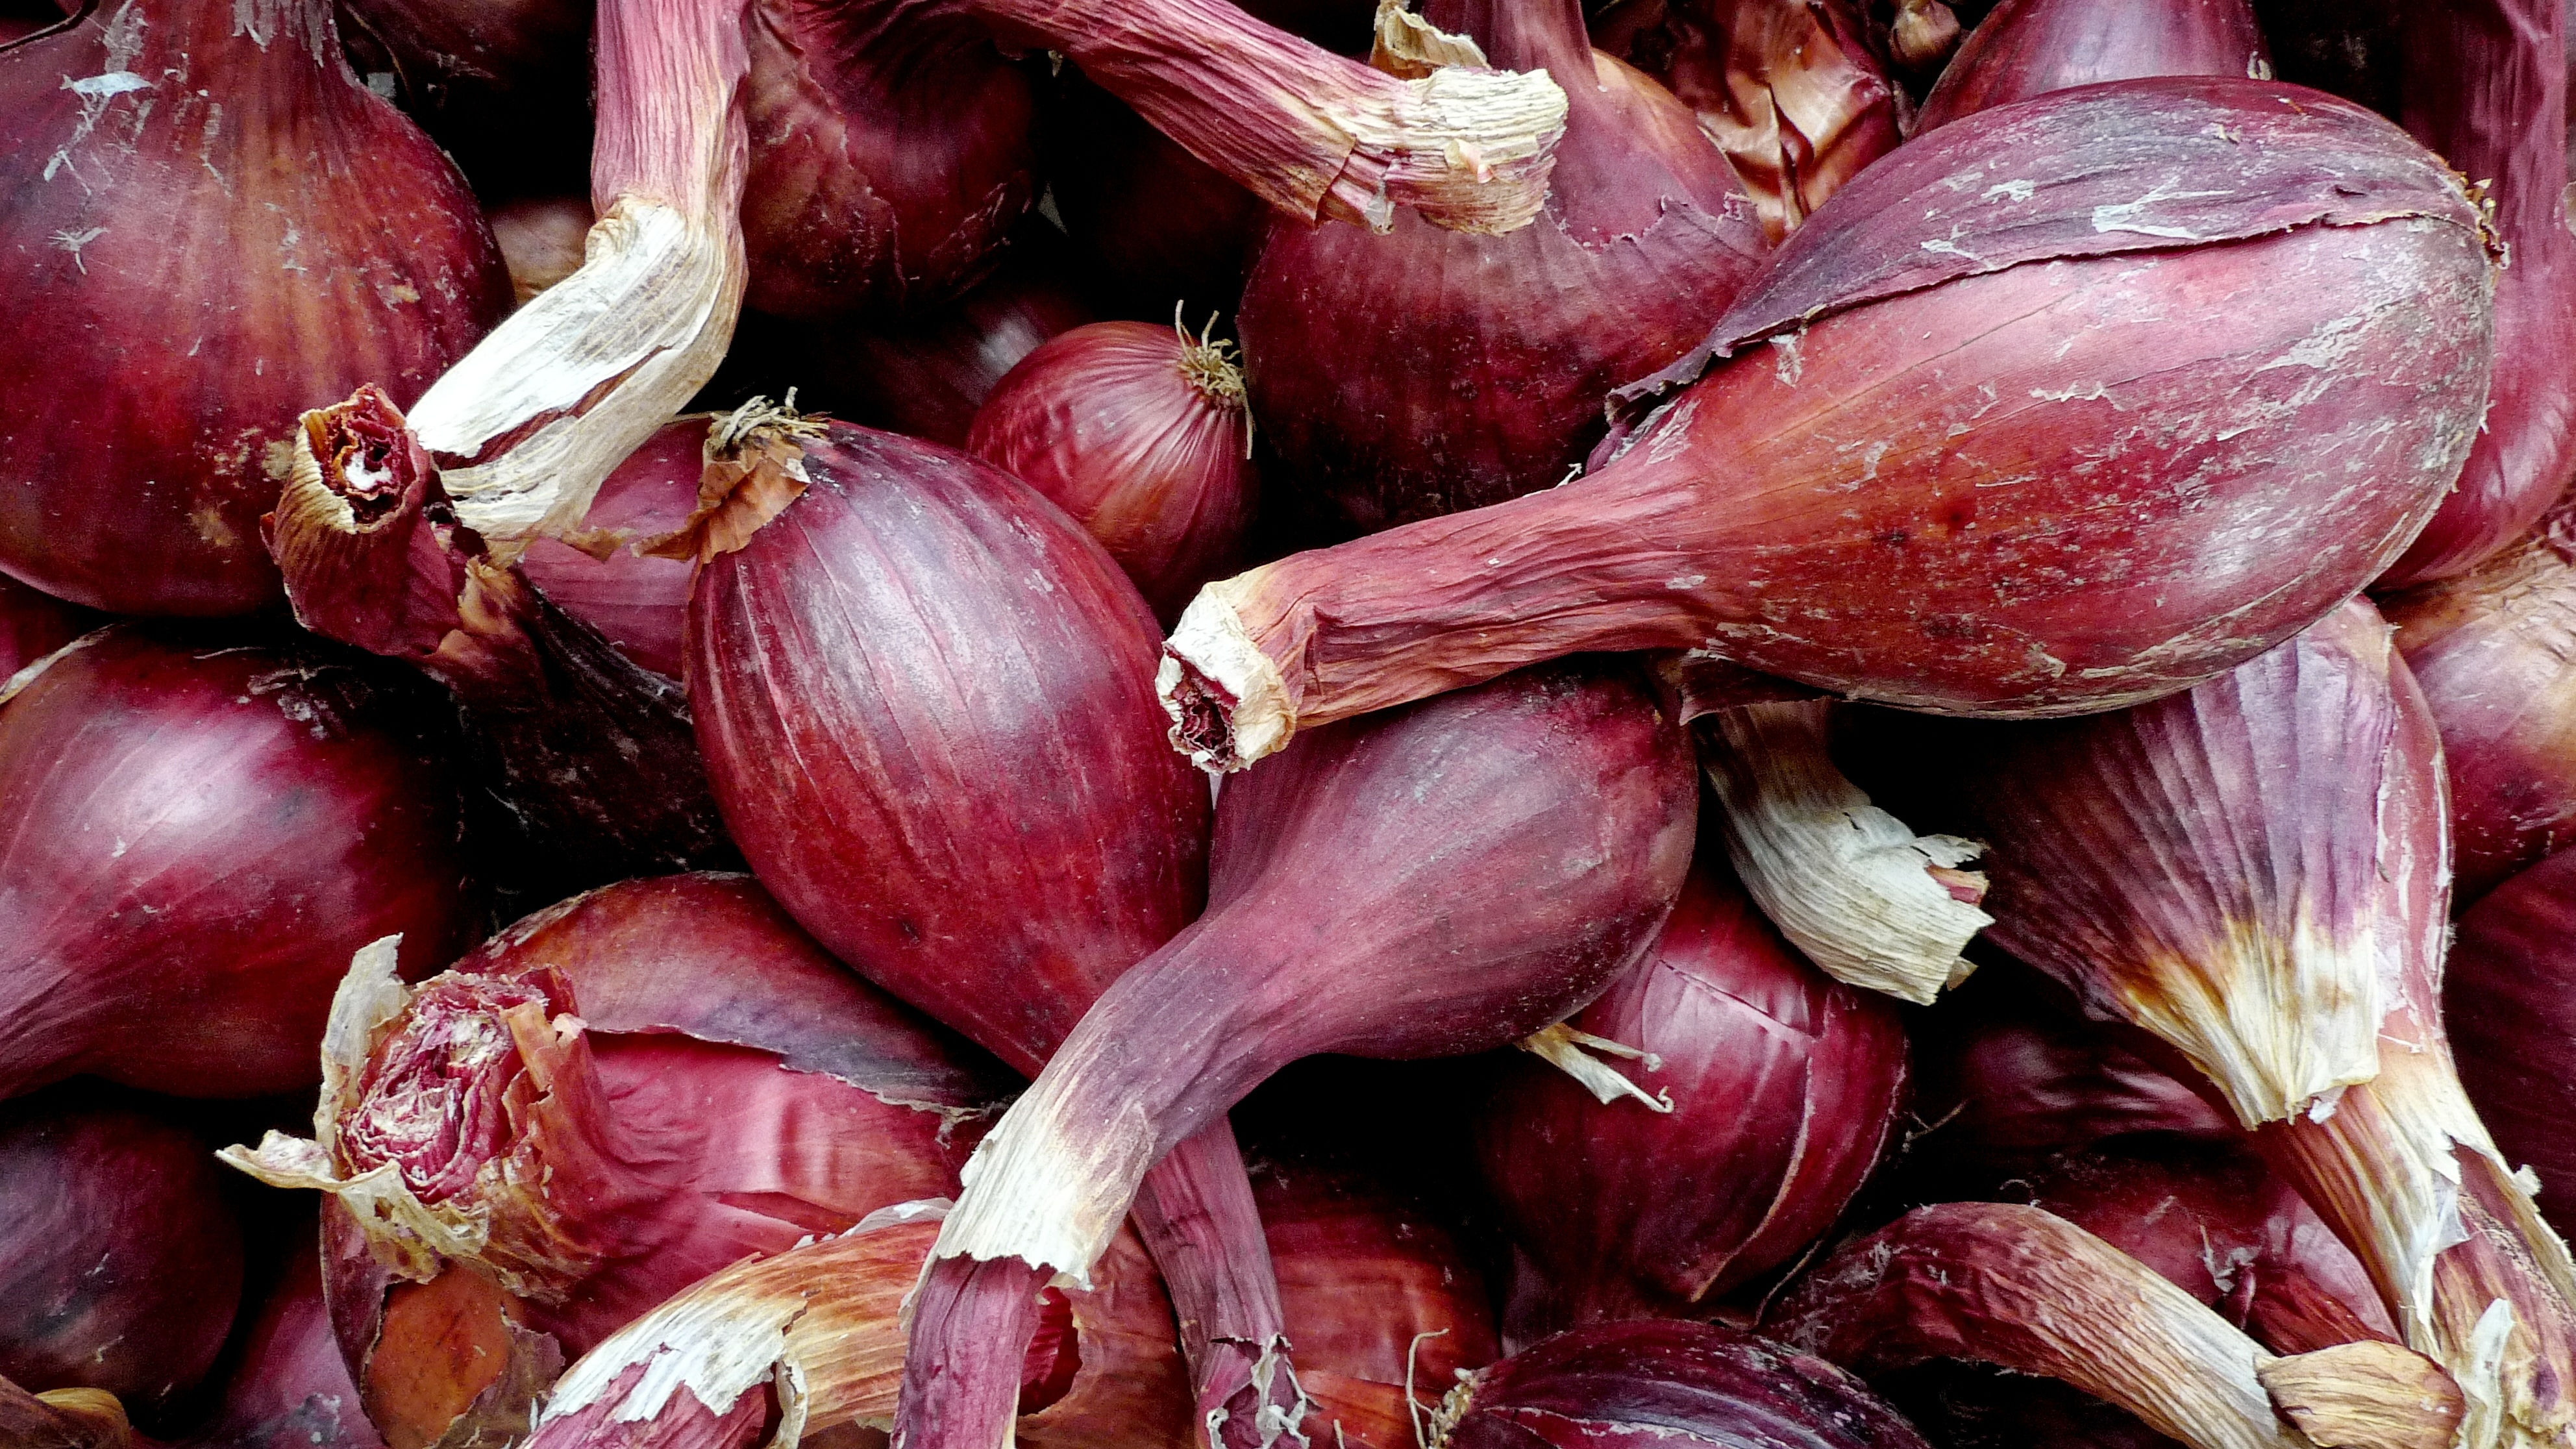
plant, fall, ripe, store, food, red, harvest, ingredient, produce, vegetable, crop, natural, autumn, agriculture, healthy, onion, storage, eating, nutrition, tasty, vegan, vegetarian, raw, allium, organic, flowering plant, shallot, allium cepa, red onion, land plant, onion genus